Jesse Marsch

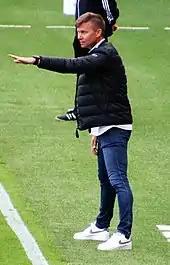
Marsch as Red Bull Salzburg coach in May 2021

Marsch was officially presented as head coach of Red Bull Salzburg on June 6, 2019. In his first season in charge, Marsch led Salzburg to winning the double. The team won the Austrian Bundesliga by winning 68.75% of their games; 12 points ahead of second place Rapid Wien making Marsch the first American coach to win a top flight league title in Europe. The team also won the Austrian Cup 5–0 against Austria Lustenau.